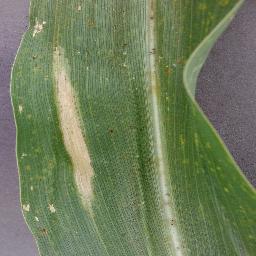
Label: Corn_(Maize)___Northern_Leaf_Blight